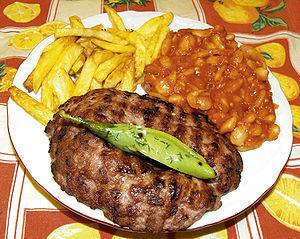
Pljeskavica - un plat populaire dans les Balkans.
La pljeskavica, en serbe cyrillique Пљескавица, est un « hamburger » serbe considéré comme un plat national.
Un plat d'accompagnement, parfois appelé accompagnement ou garniture, est un aliment qui accompagne le plat principal d'un repas.
Le steak Salisbury est un plat composé de bœuf haché et d'autres ingrédients, modelés en forme de steak, généralement assorti d'une sauce brune. La recette a été inventée par un médecin américain, le docteur James Salisbury, et le terme Salisbury steak a été utilisé aux États-Unis dès 1897. C'est une spécialité populaire dans ce pays, où elle est traditionnellement accompagnée de jus de cuisson et de purée de pommes de terre ou de pâtes.
Un steak haché est une préparation à base de viande hachée, souvent conditionnée en forme de galette prête à la cuisson.